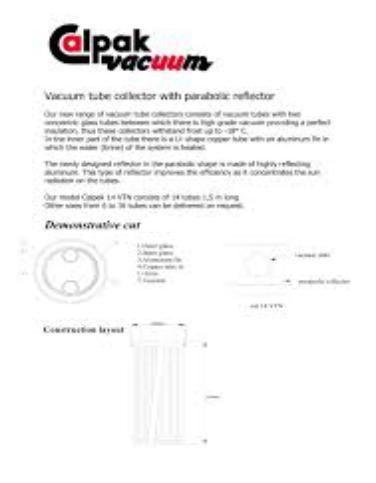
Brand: calpak
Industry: Others